Danny Ecker

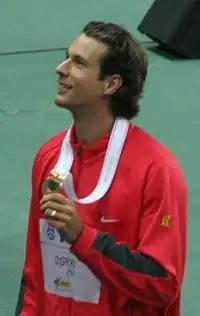
Ecker at the 2007 World Championships

Daniel Ecker (born 21 July 1977 in Leverkusen) is a former German athlete competing in the pole vault.